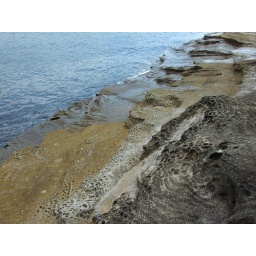
There's a *lot* of honeycombed rock near the swimming hole at Pearl Beach.